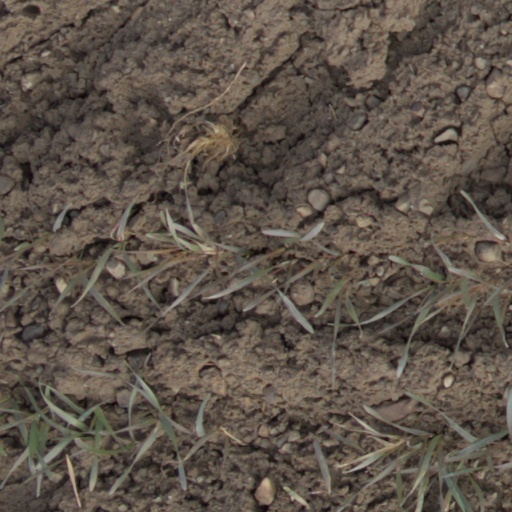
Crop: wheat